Jurassic Park (computer video game)

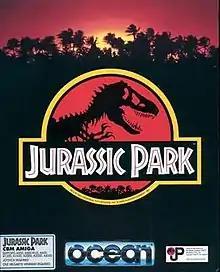
Cover art (Amiga version)

Jurassic Park is a 1993 action video game developed and published by Ocean Software, for DOS and Amiga computers. The game is based on director Steven Spielberg's 1993 film, "Jurassic Park", and also includes elements from author Michael Crichton's 1990 novel of the same name, which the film is based upon.